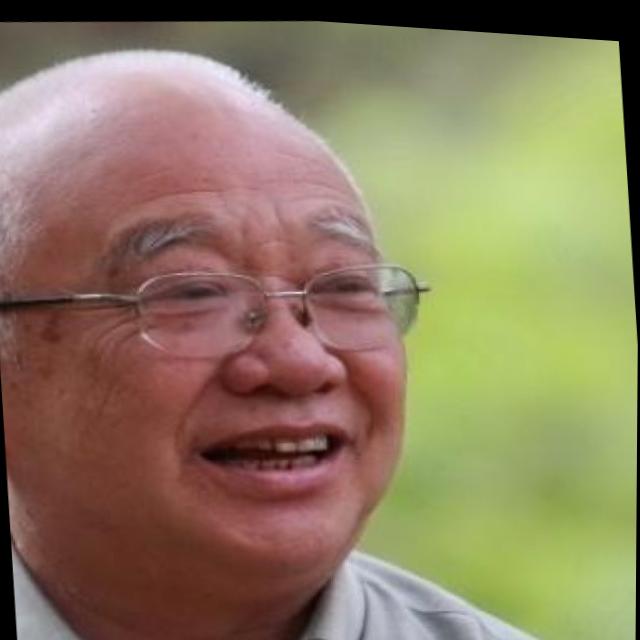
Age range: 65+